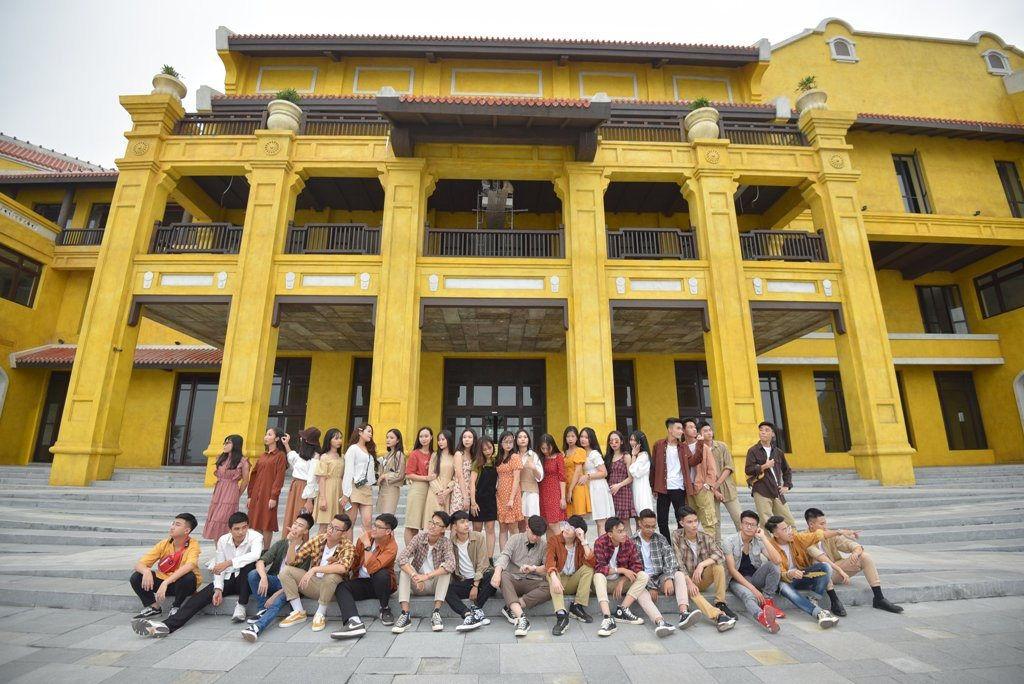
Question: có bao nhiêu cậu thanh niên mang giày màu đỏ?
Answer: có một cậu thanh niên mang giày màu đỏ